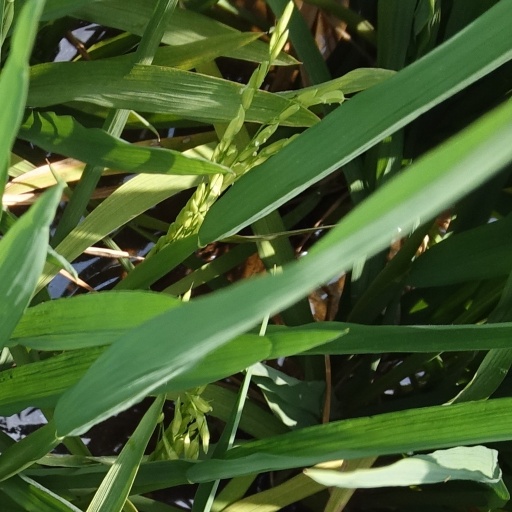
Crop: rice